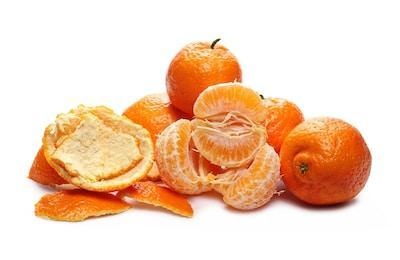
Label: mandarine